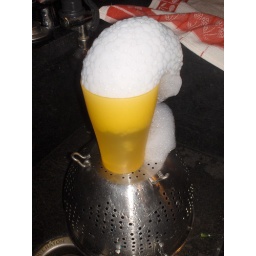
Dry ice in a glass of water and soap